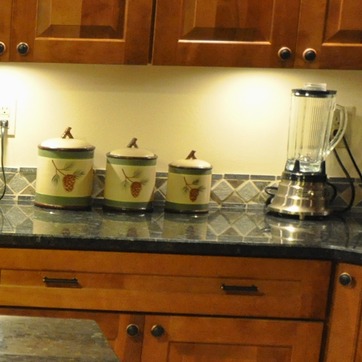
Material: ceramic